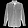
Label: Shirt